Gustave Courbet

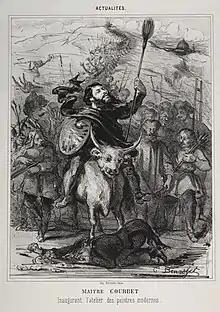
""Maitre Courbet Inaugurant l'atelier des peintres modernes", caricature by Émile Benassit from "Le Boulevard", issue 1, 1861

In 1855, Courbet submitted fourteen paintings for exhibition at the "Exposition Universelle". Three were rejected for lack of space, including "A Burial at Ornans" and his other monumental canvas "The Artist's Studio". Refusing to be denied, Courbet took matters into his own hands. He displayed forty of his paintings, including "The Artist's Studio", in his gallery called "The Pavilion of Realism" (Pavillon du Réalisme) which was a temporary structure that he erected next door to the official Salon-like "Exposition Universelle".